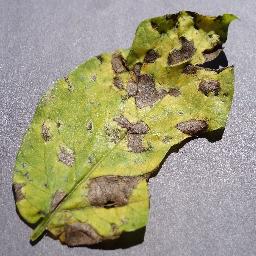
Etiqueta: Tizon_Temprano